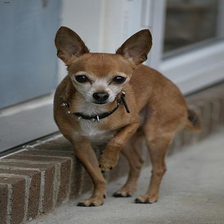
Species: dog
Breed: chihuahua